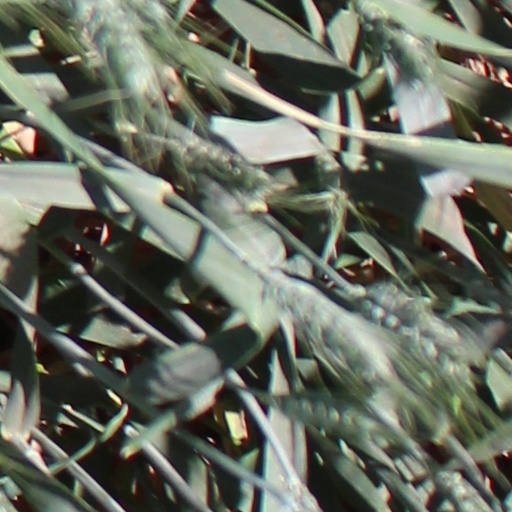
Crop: wheat